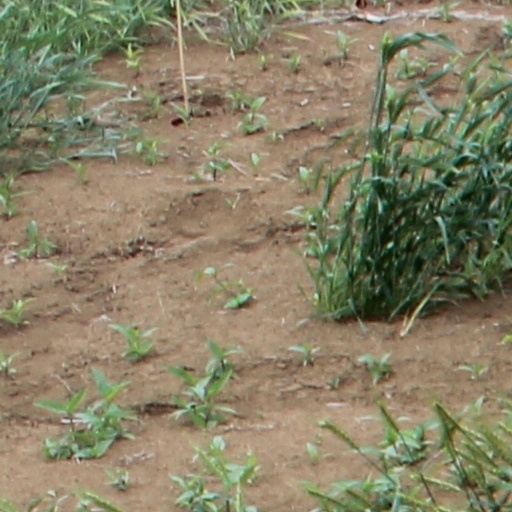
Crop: wheat